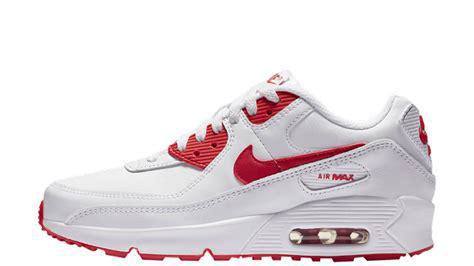
Brand: Nike
Model: Air Max 90 LTR